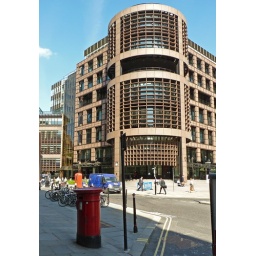
Striking architecture of an office building in central London, with Victorian postbox EC2 215 in the foreground.